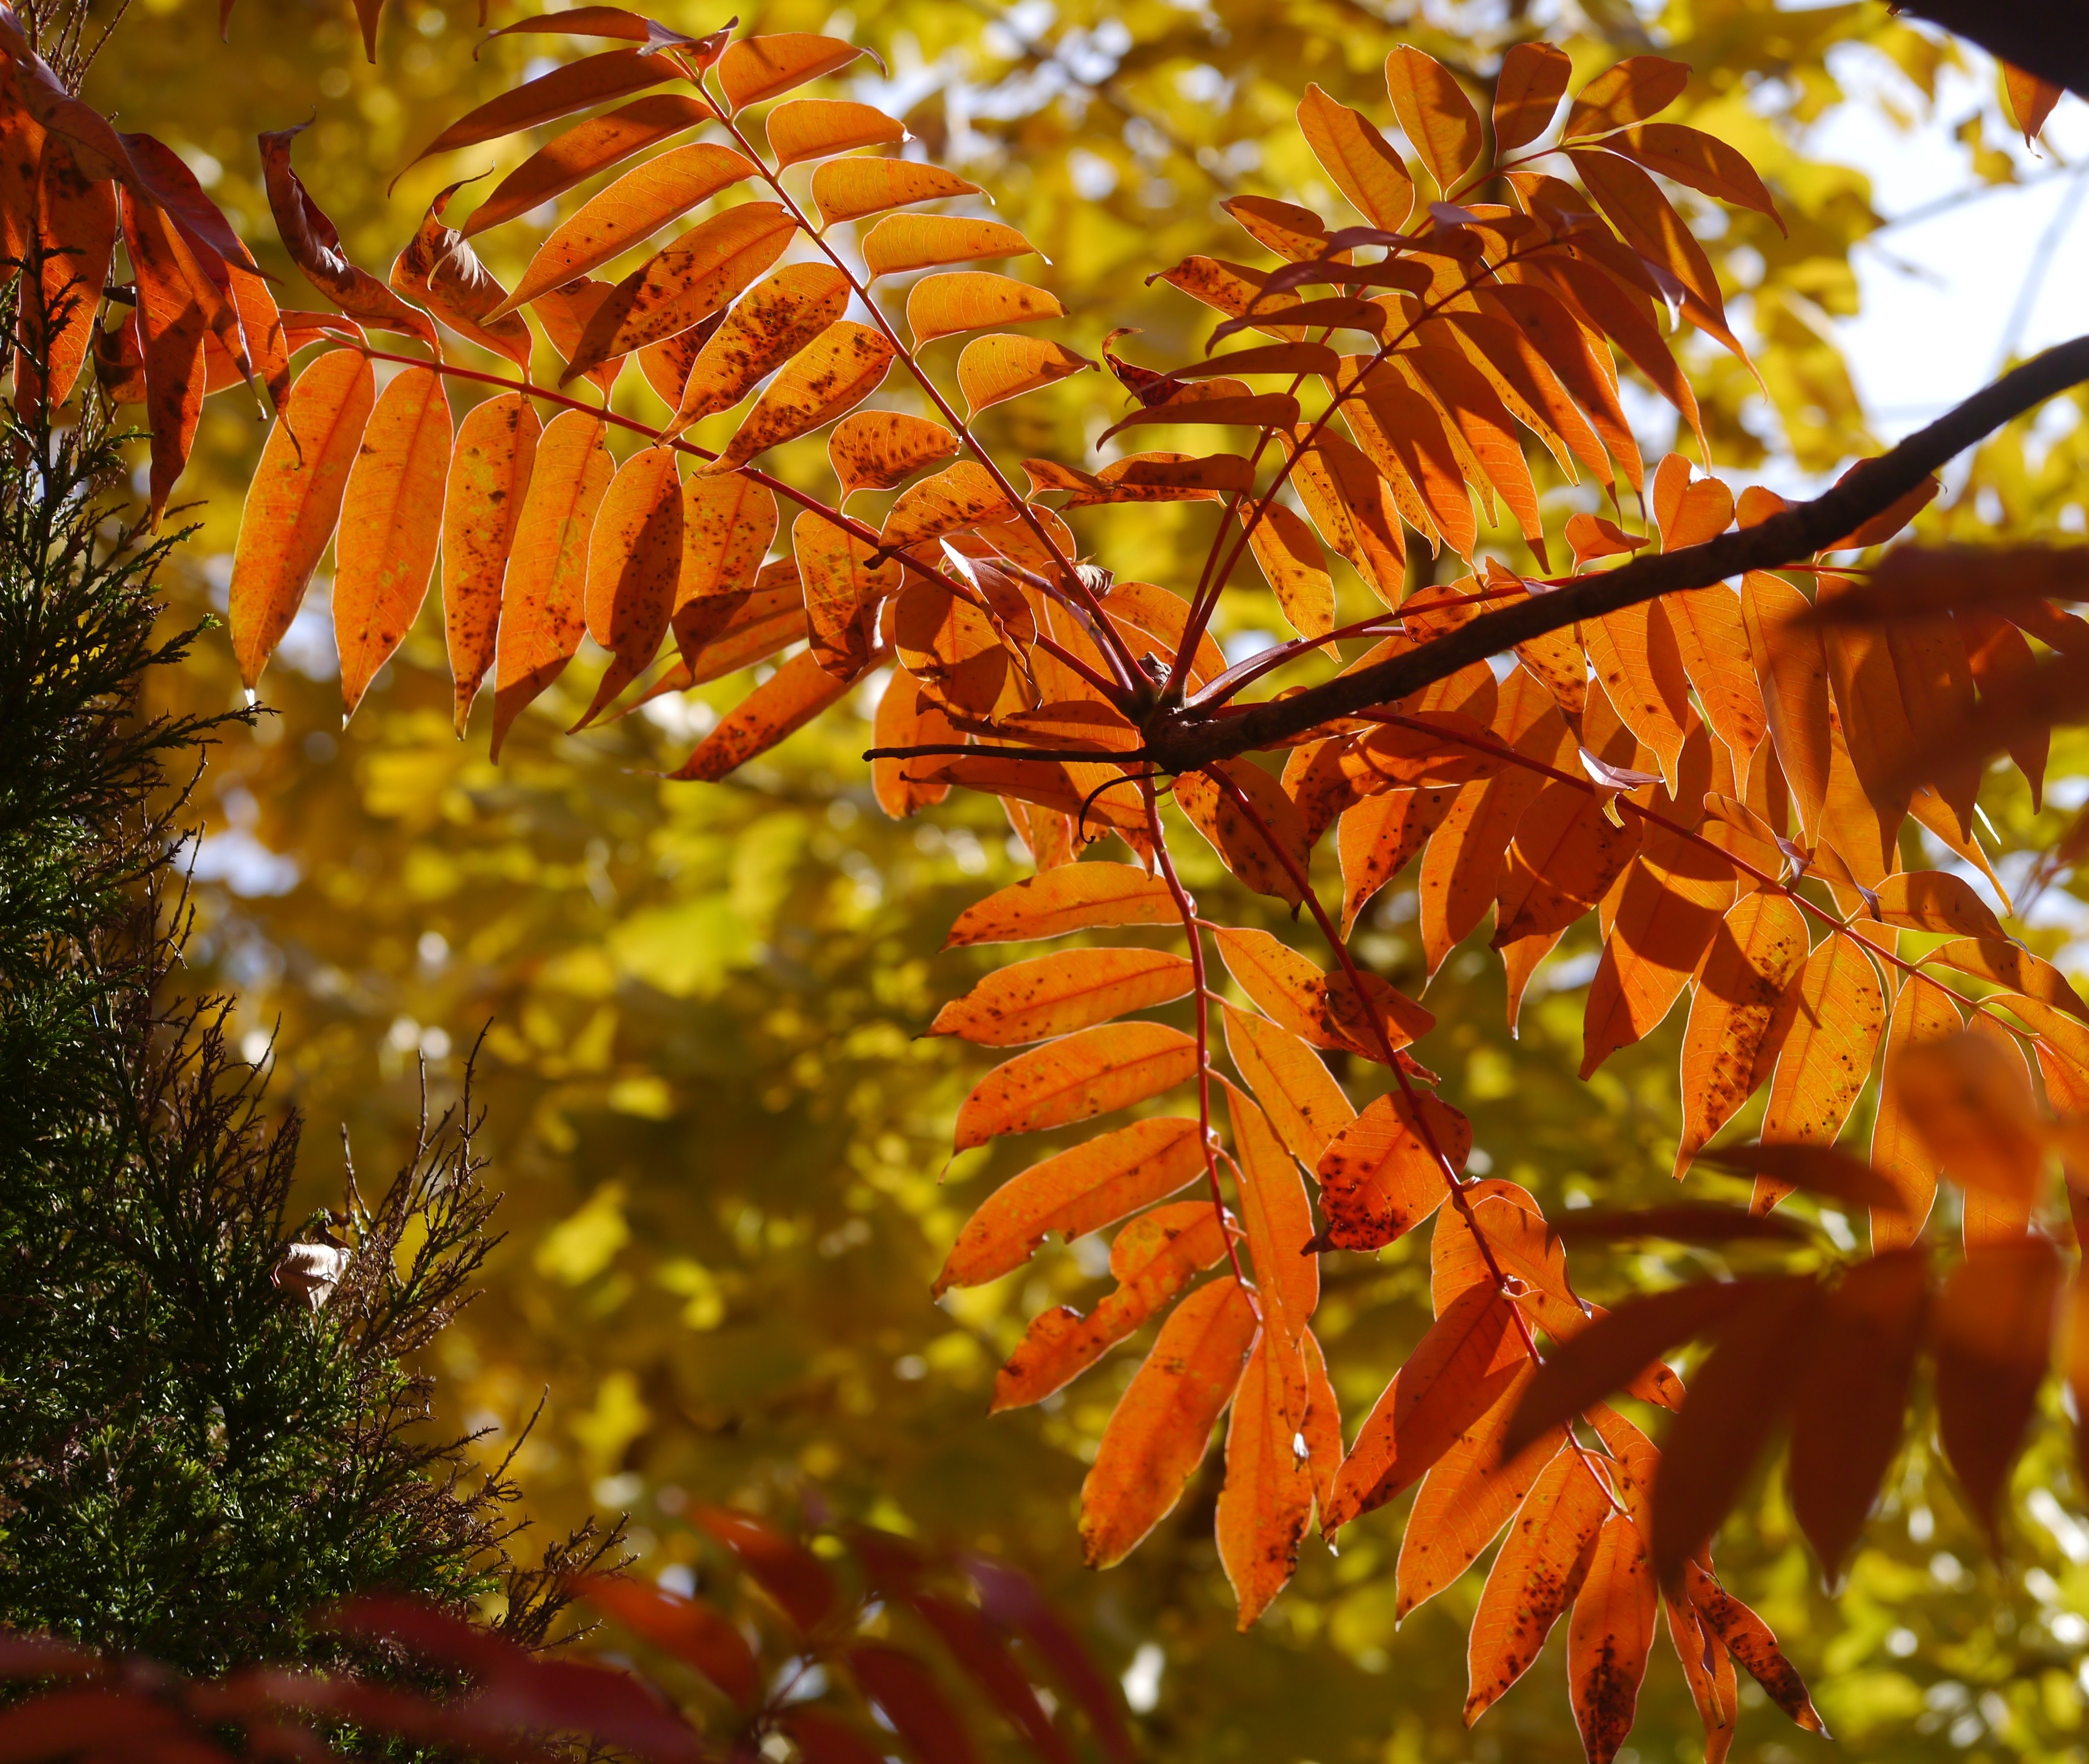
tree, nature, branch, plant, sunlight, leaf, flower, home, green, red, autumn, botany, garden, japan, flora, season, vein, maple tree, deciduous, yellow leaves, yokosuka, kanagawa japan, autumnal leaves, huang, gingko tree, macro photography, late autumn, flowering plant, antomasako, otsu, woody plant, land plant